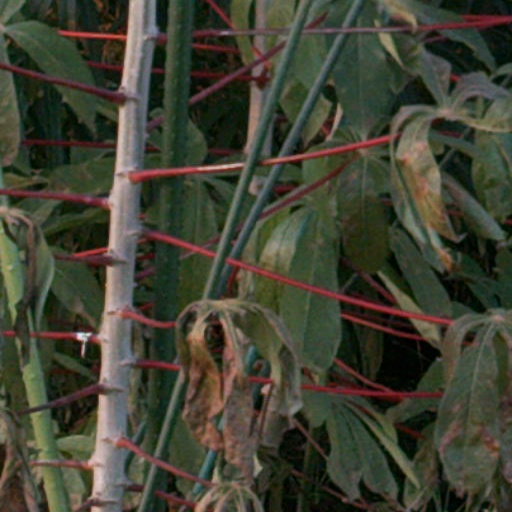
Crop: cassava